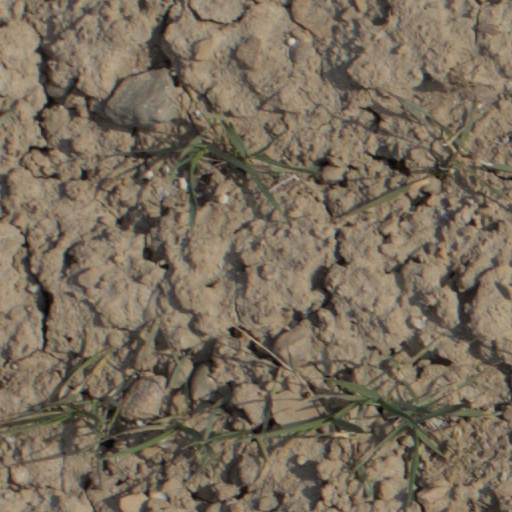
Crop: wheat